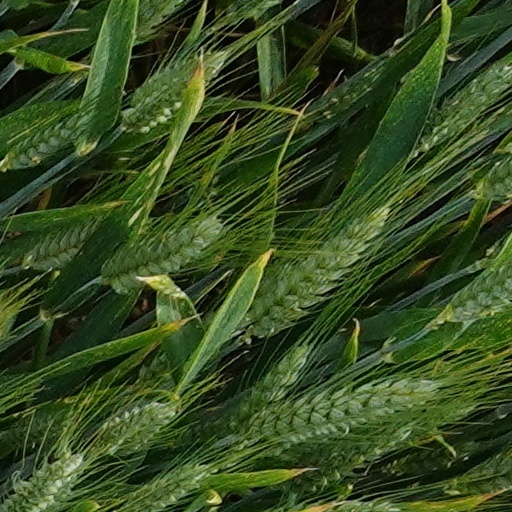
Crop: wheat